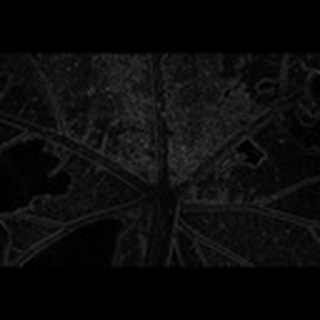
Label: cotton_aphids